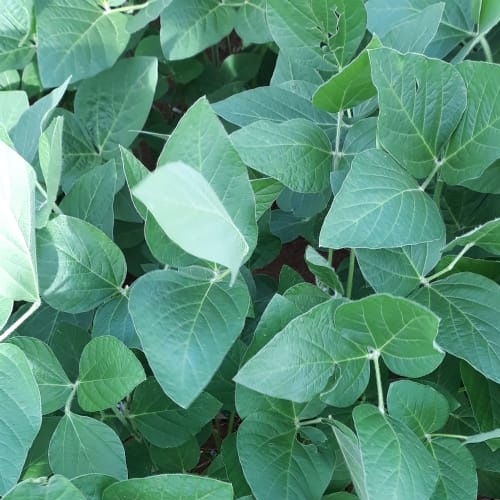
Label: Caterpillar